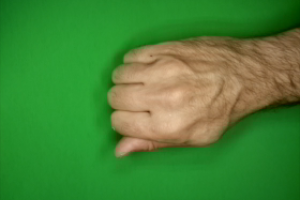
Label: rock